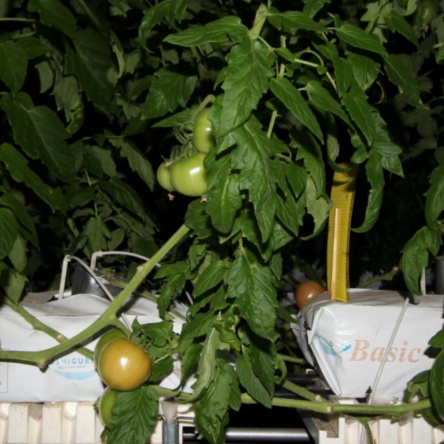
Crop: tomato